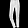
Label: Trouser